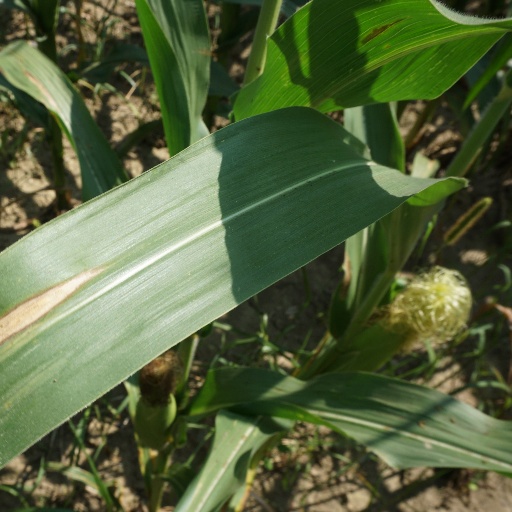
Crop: maize; corn